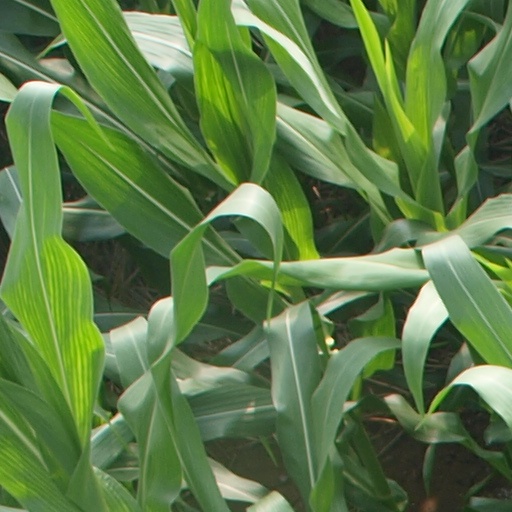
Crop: maize; corn